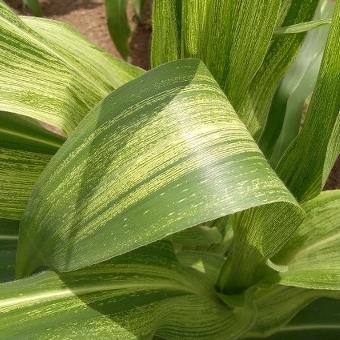
Crop: Maize
Condition: stripe-d